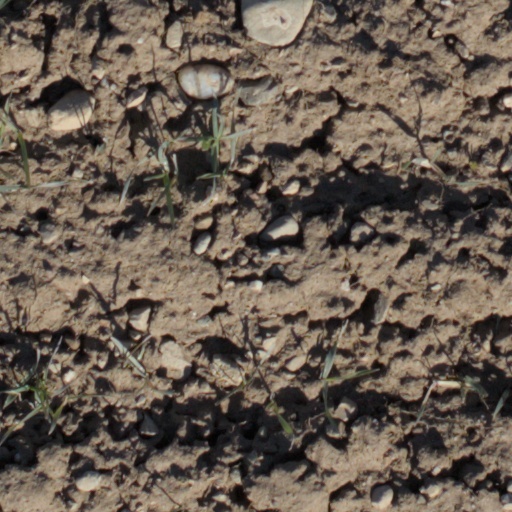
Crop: wheat